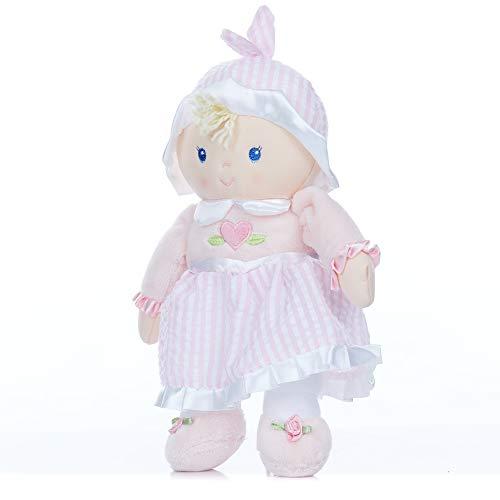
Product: KIDS PREFERRED Stuffed Plush Baby Doll Sophia, 11 Inches
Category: Toys & Games | Baby & Toddler Toys
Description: Sophia doll from kids preferred is perfect for little girl's first doll.
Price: $19.99